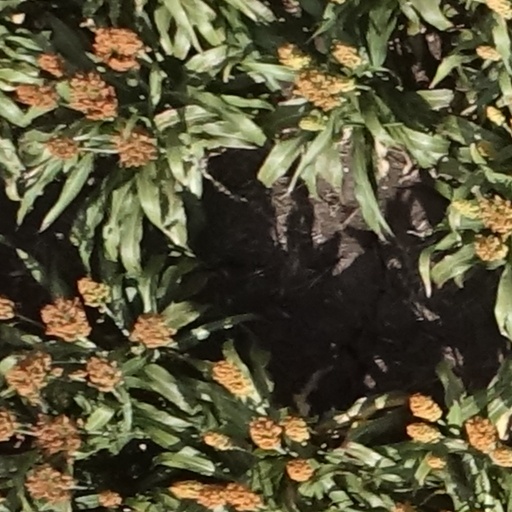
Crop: sorghum